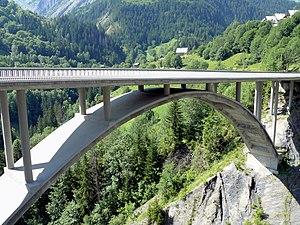
Saint-Jean-d'Arves - Viaduc des Sallanches (1990)
Saint-Jean-d'Arves est une commune française située dans le département de la Savoie, en région Auvergne-Rhône-Alpes.